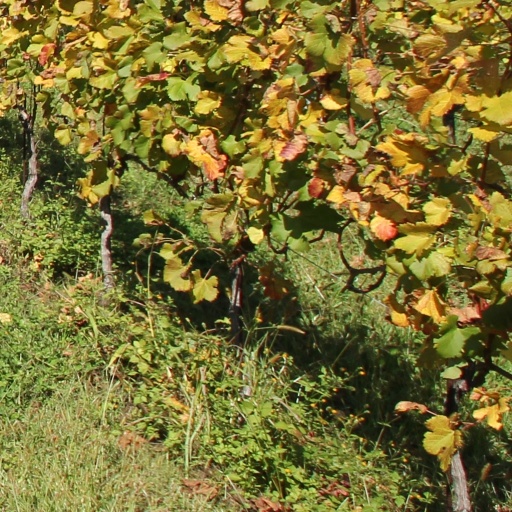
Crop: grape